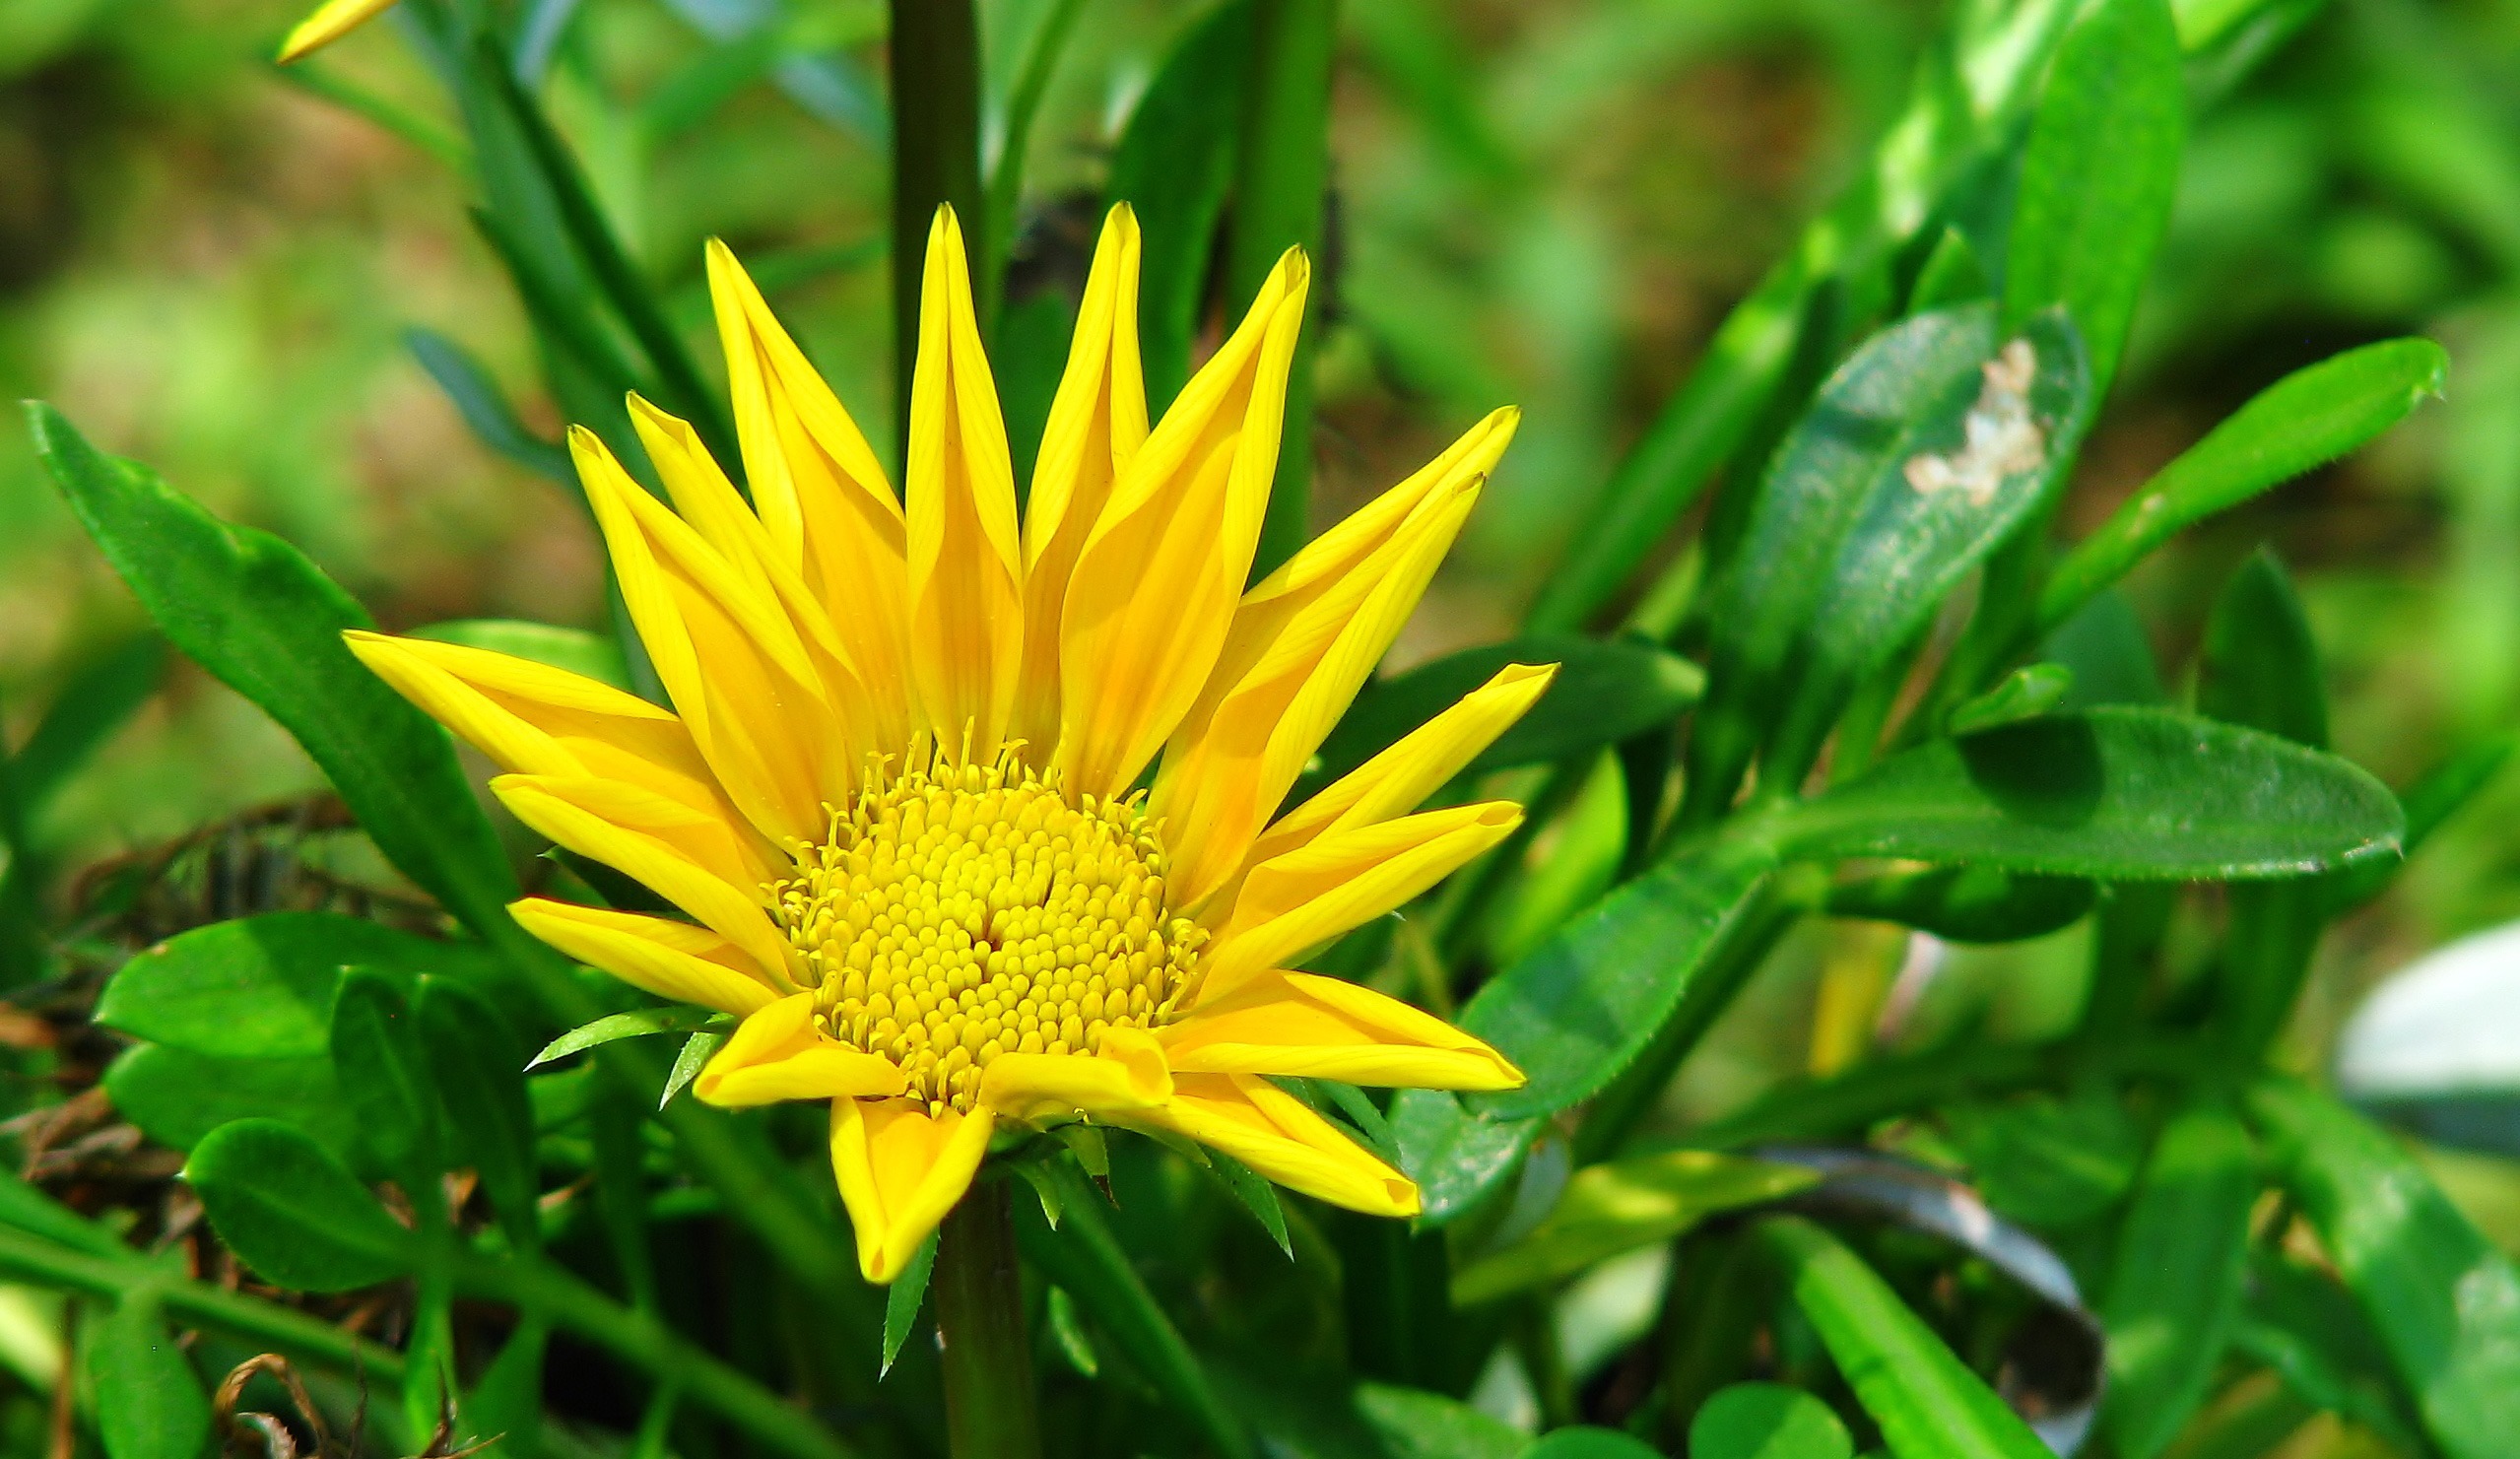
nature, grass, blossom, plant, meadow, flower, floral, spring, green, herb, botany, yellow, flora, wildflower, macro photography, flowering plant, daisy family, land plant